Ourcq Canal

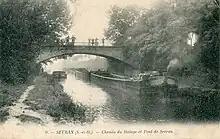
The canal at the beginning of the 20th century.

The Canal de l'Ourcq is a long canal in the Île-de-France region (greater Paris) with 10 locks. It was built at a width of but was enlarged to 3.7 m (12 ft), which permitted use by more pleasure boats. The canal begins at Port-aux-Perches near the village of Troesnes, where it splits from the channeled river Ourcq, and flows to the Bassin de la Villette, where it joins the Canal Saint-Martin. Paris requires of water daily for cleaning the sewer system, gutters, and parks. The Canal de l'Ourcq provides about half of the requirement. Since 1983, the waterway has been designated for use by pleasure craft, and its water is designated for non-drinking uses.